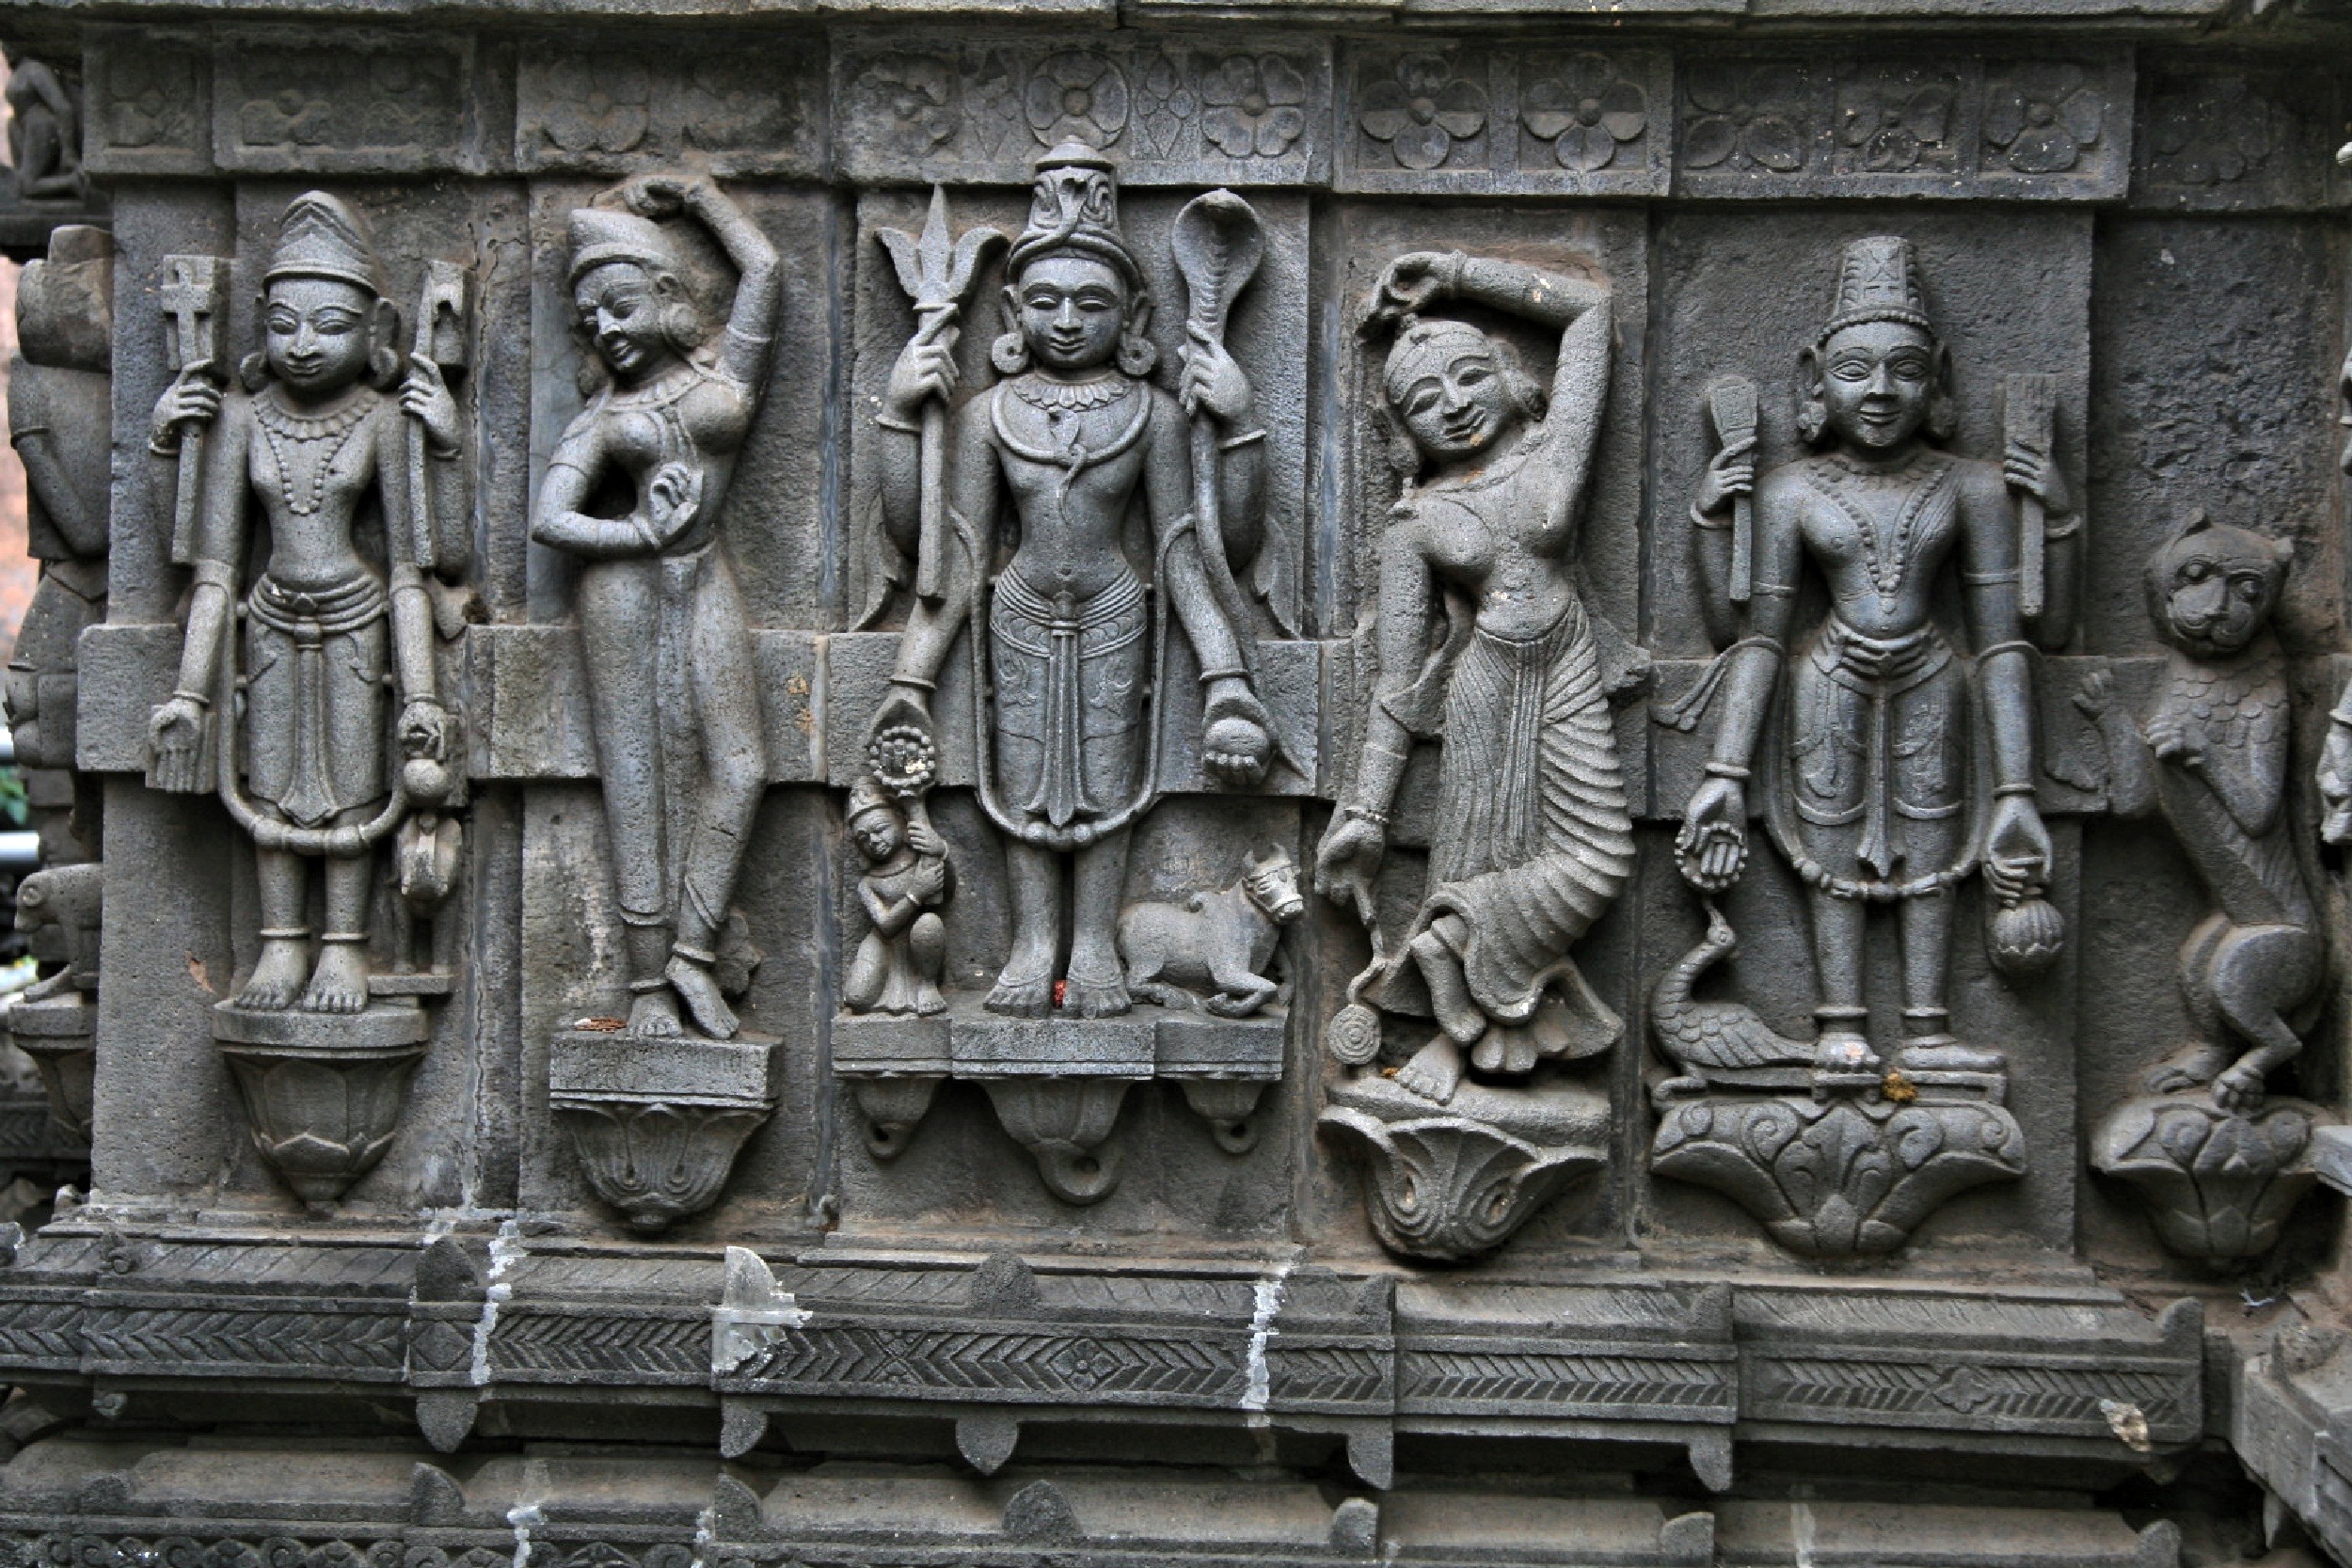
monument, statue, sculpture, art, temple, culture, history, heritage, historical, carving, stonework, relief, god, stone carving, ancient history, crftsmanship